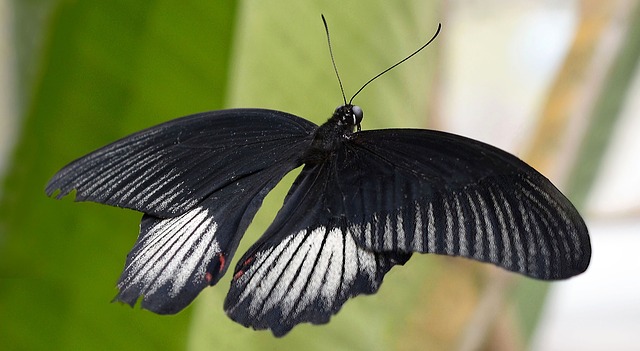
Label: butterfly